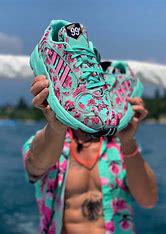
Brand: Adidas
Model: Arizona